Erucic acid

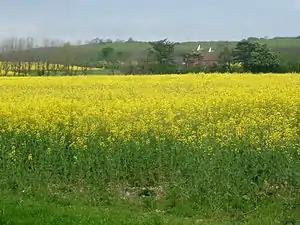
The seed oil of the rape plant is rich in erucic acid.

The name "erucic" means "of or pertaining to "Eruca"", which is a genus of flowering plants in the family Brassicaceae. The genus includes colewort ("E. sativa"), which today is better known as arugula (US) or rocket (UK).